History of slavery in California

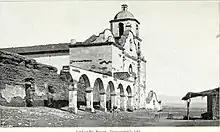
Ruins of Mission San Luis Rey and a residence with a tule-thatched awning (1887)

The history of slavery in California began with the enslavement of Indigenous Californians under Spanish colonial rule. The arrival of the Spanish colonists introduced chattel slavery and involuntary servitude to the area. Over 90,000 Indigenous peoples were forced to stay at the Spanish missions in California between 1770 and 1834, being kept in well-guarded mission compounds. This has been described as de facto slavery, as they were forced to work on the mission's grounds amid abuse, malnourishment, overworking, and a high death rate. Indigenous girls were taken from their parents to be housed in guarded dormitories known as "monjeríos" for conversion to Catholicism and control over their sexuality.